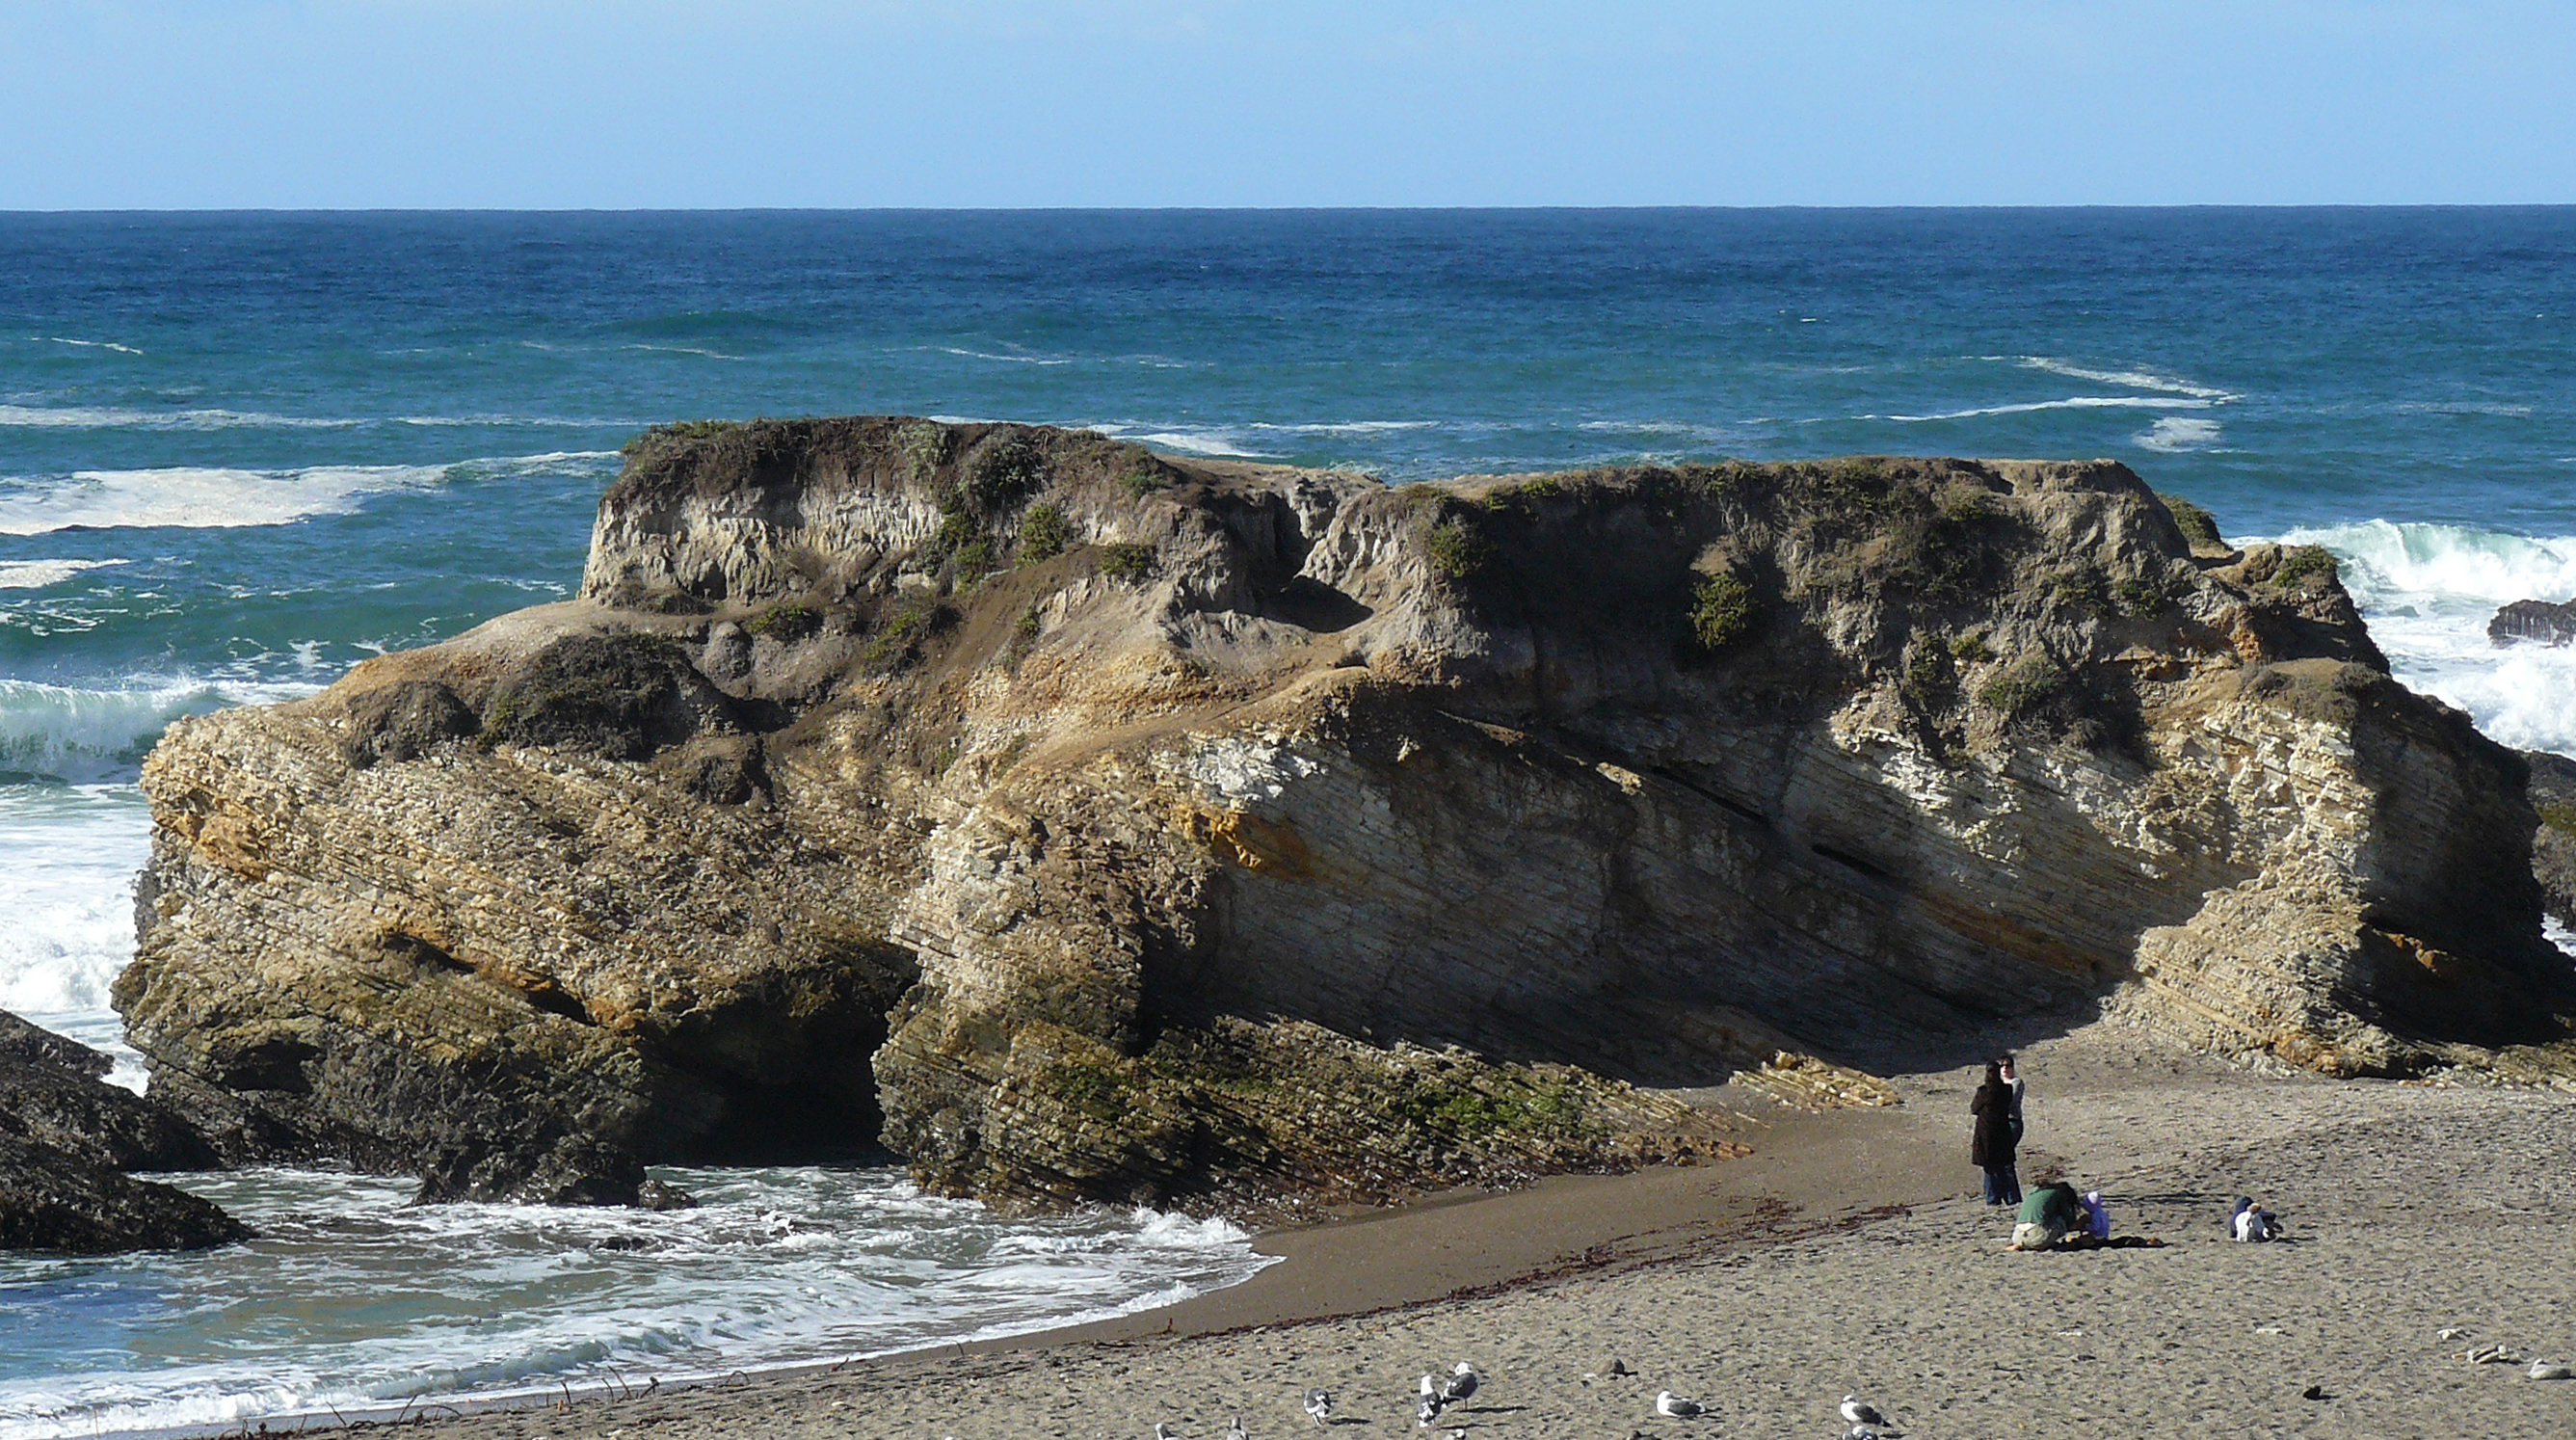
beach, sea, coast, sand, rock, ocean, shore, wave, formation, cliff, cove, bay, stack, terrain, material, body of water, breakwater, californiastateparks, miguelitoshale, montanadeorostatepark, docentjoyce, cape, islet, spoonerseamount, tramplingeffect, erosionofseamount, wind wave